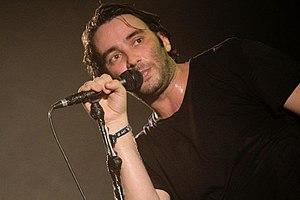
Damien Saez, né le 1ᵉʳ août 1977 à Saint-Jean-de-Maurienne en Savoie, d'un père français d'origine espagnole et d'une mère algérienne, est un auteur-compositeur-interprète, instrumentiste et poète français.
Jeune et Con est le premier single musical pop rock de l'auteur-compositeur-interprète de rock français Damien Saez, extrait de son premier album Jours étranges, sorti en avril 2000 par le label Island Records.